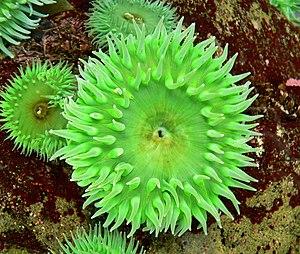
Anthopleura xanthogrammica est une espèce d'anémone de mer de la famille des Actiniidae.
Anthopleura est un genre d'anémone de mer. Utilisée en neurochirurgie, la toxine APETx2 d'Anthopleura elegantissima se négocie à 600 euros le milligramme.
Le parc national de Redwood est un parc national situé aux États-Unis, sur la côte nord de la Californie, entre les localités d'Eureka et de Crescent City. Son nom provient du séquoia à feuilles d'if, un arbre pouvant dépasser les 100 mètres de haut et vivre plus de 2 000 ans, appelé en anglais California Redwood.